St Claret College, Ziro

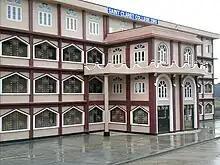
St Claret College Ziro

Saint Claret College was established in 2003 in response to the urgent need for institutes of higher education in the state of Arunachal Pradesh. As of 2001, there were only seven government colleges for the whole state. In response to the expressed desire of the people of Ziro Valley, Claretian Missionaries set up the college under the registered society, Claretian Formation Association of North East India, at the 20-acre land donated by the Apatani tribe at Salaya, 3.5 km from Old Ziro. The first batch consisted of 13 students.